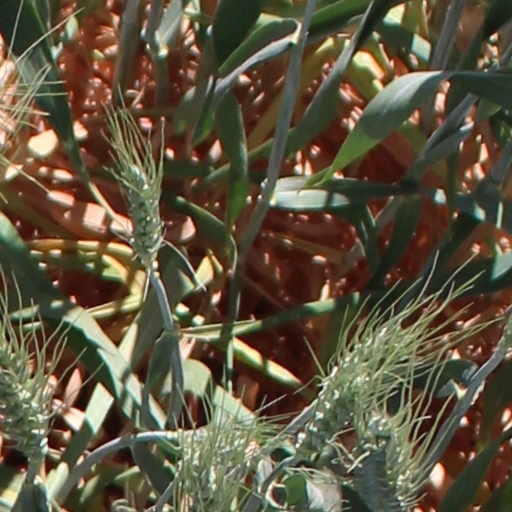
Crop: wheat